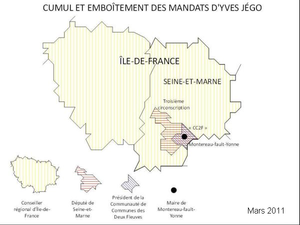
Carte localisant les différents mandats d'Yves Jégo, à la date du 9 mars 2011.